Zófimo Consiglieri Pedroso

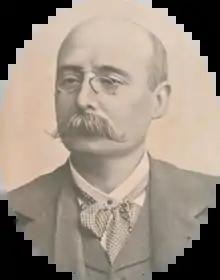
Consiglieri Pedroso

Zófimo Consiglieri Pedroso (1851–1910) was a Portuguese historian, writer, teacher, ethnographer, essayist and folklorist. A collector of a large body of folklore, which became popular and translated before the works of Adolfo Coelho, his "Portuguese Folk-Tales" were issued in England before their native publication.